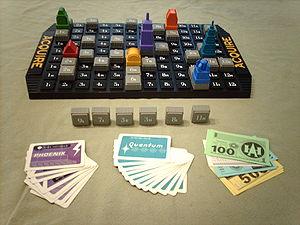
Acquire est un jeu de société créé par Sid Sackson en 1962 et édité à l'origine par 3M.